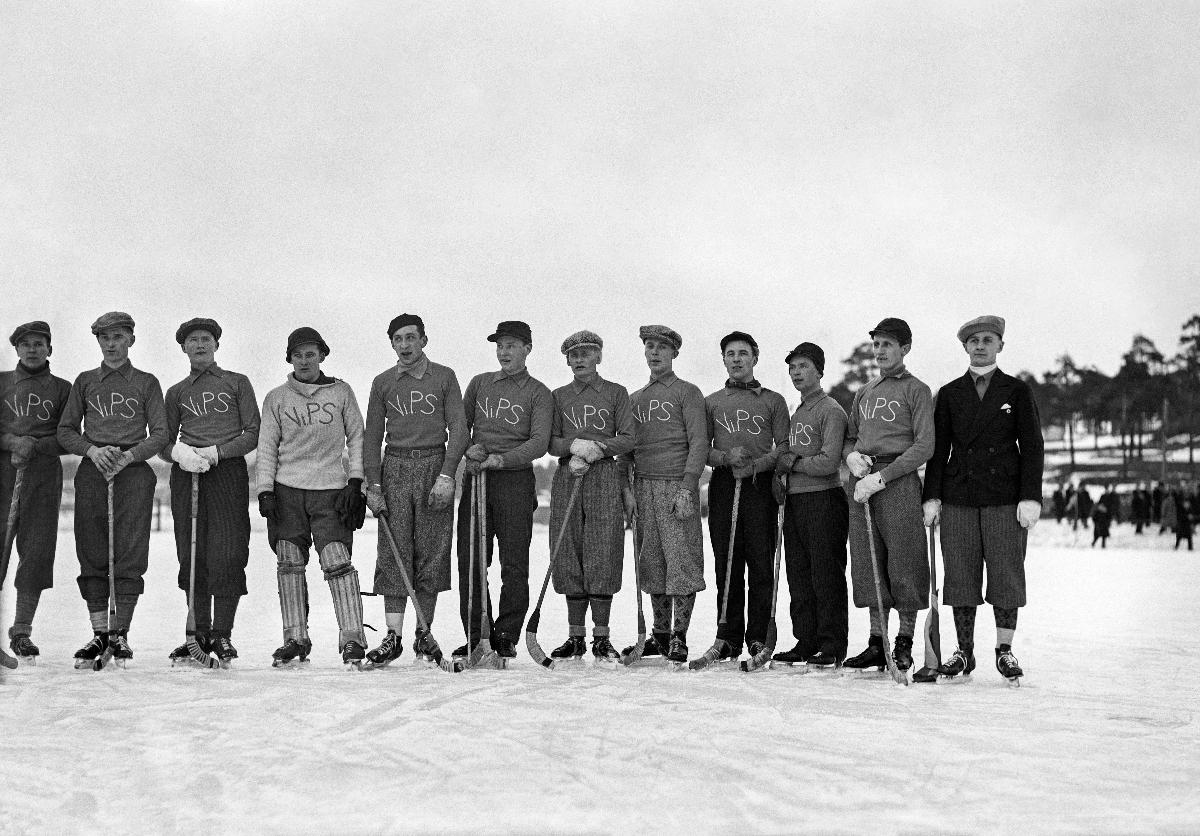
Jääpallojoukkue Viipurin Palloseura ViPS
Bandylaget Viipurin Palloseura ViPS; Bandy team Viipurin Palloseura ViPS
sisällön kuvaus: Jääpallojoukkue Viipurin Palloseura ViPS Helsingissä tammikuussa 1932. content description: Bandy team Viipurin Palloseura ViPS in Helsinki January 1932. innehållsbeskrivning: Bandylaget Viipurin Palloseura ViPS i Helsingfors januari 1932.
Kuvaaja: Sundström, Hugo, kuvaaja
Vuosi: 1932
Paikka: Suomi, Uusimaa, Helsinki
Aiheet: jääpallo; jääpalloilijat; ryhmäkuva; talviurheilulajit; joukkueet (urheilu); HBL; bandy; bandy players; sport; winter sport; bandy team; team; group photo; sports teams; bandyspelare; vintersport; idrott; lag; spelare; gruppbild; idrottslag (grupper)